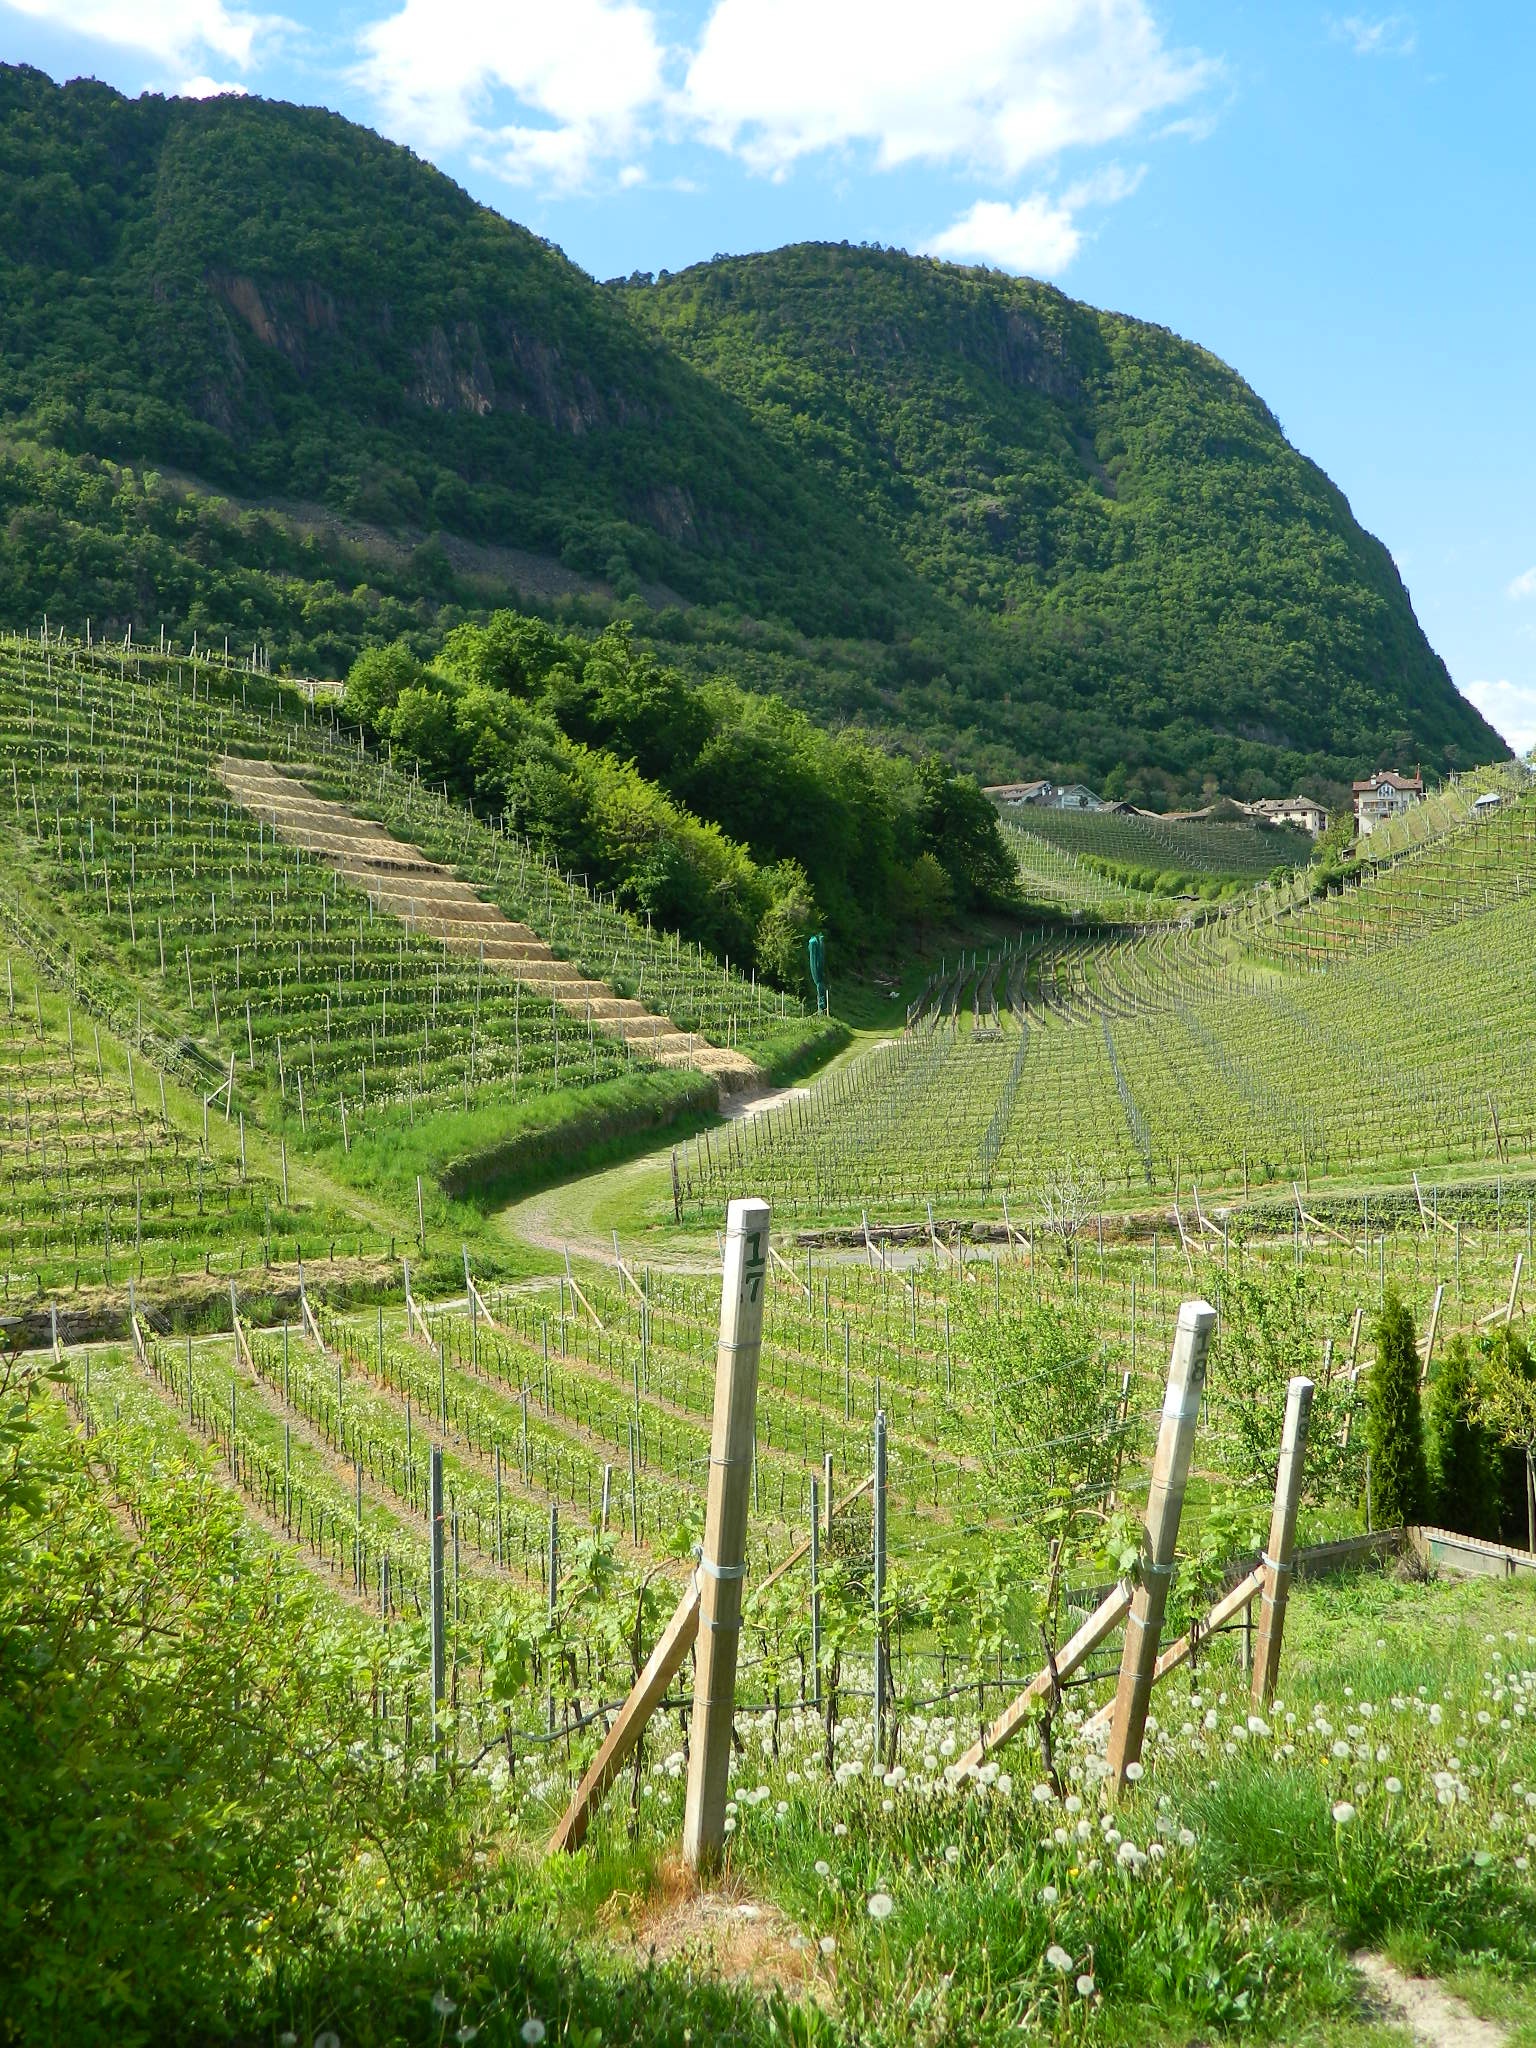
landscape, mountain, vineyard, field, meadow, hill, valley, pasture, soil, italy, agriculture, highland, grapes, plantation, plateau, dolomites, rural area, mountainous landforms